Red Hot Dollars

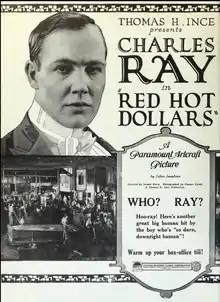
Advertisement for film

Red Hot Dollars is a 1919 American silent drama film directed by Jerome Storm and written by Julien Josephson. The film stars Charles Ray, Gladys George, Charles Hill Mailes, William Conklin, and Mollie McConnell. The film was released on December 28, 1919, by Paramount Pictures. A copy of the film is in the Gosfilmofond archive in Moscow.